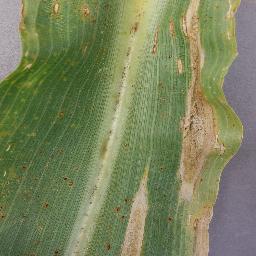
Label: Corn___Northern_Leaf_Blight